Ron Lane

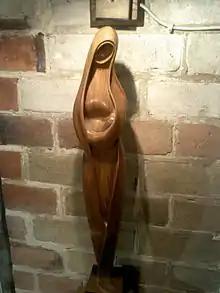
Sculpture of the madonna and child in St Michael & All Angels Church, Lyndhurst

Ron Lane (died 1976) was a woodcarver who lived in the New Forest region of Hampshire, England.